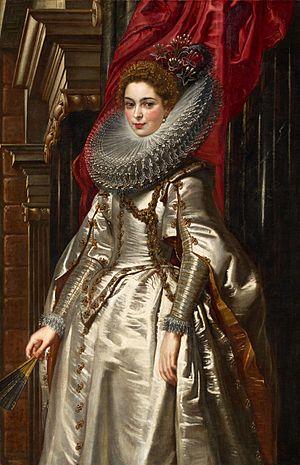
Gênes est une ville italienne, située sur la mer de Ligurie, précisément sur les rives du golfe de Gênes, capitale de la Ligurie. Il s'agit de l'un des principaux ports italiens et de l'un des plus grands ports de la mer Méditerranée. En 2017, elle compte 580 112 habitants et 846 363 au sein de son agglomération. Sa zone urbaine compte environ 1 540 000 habitants.